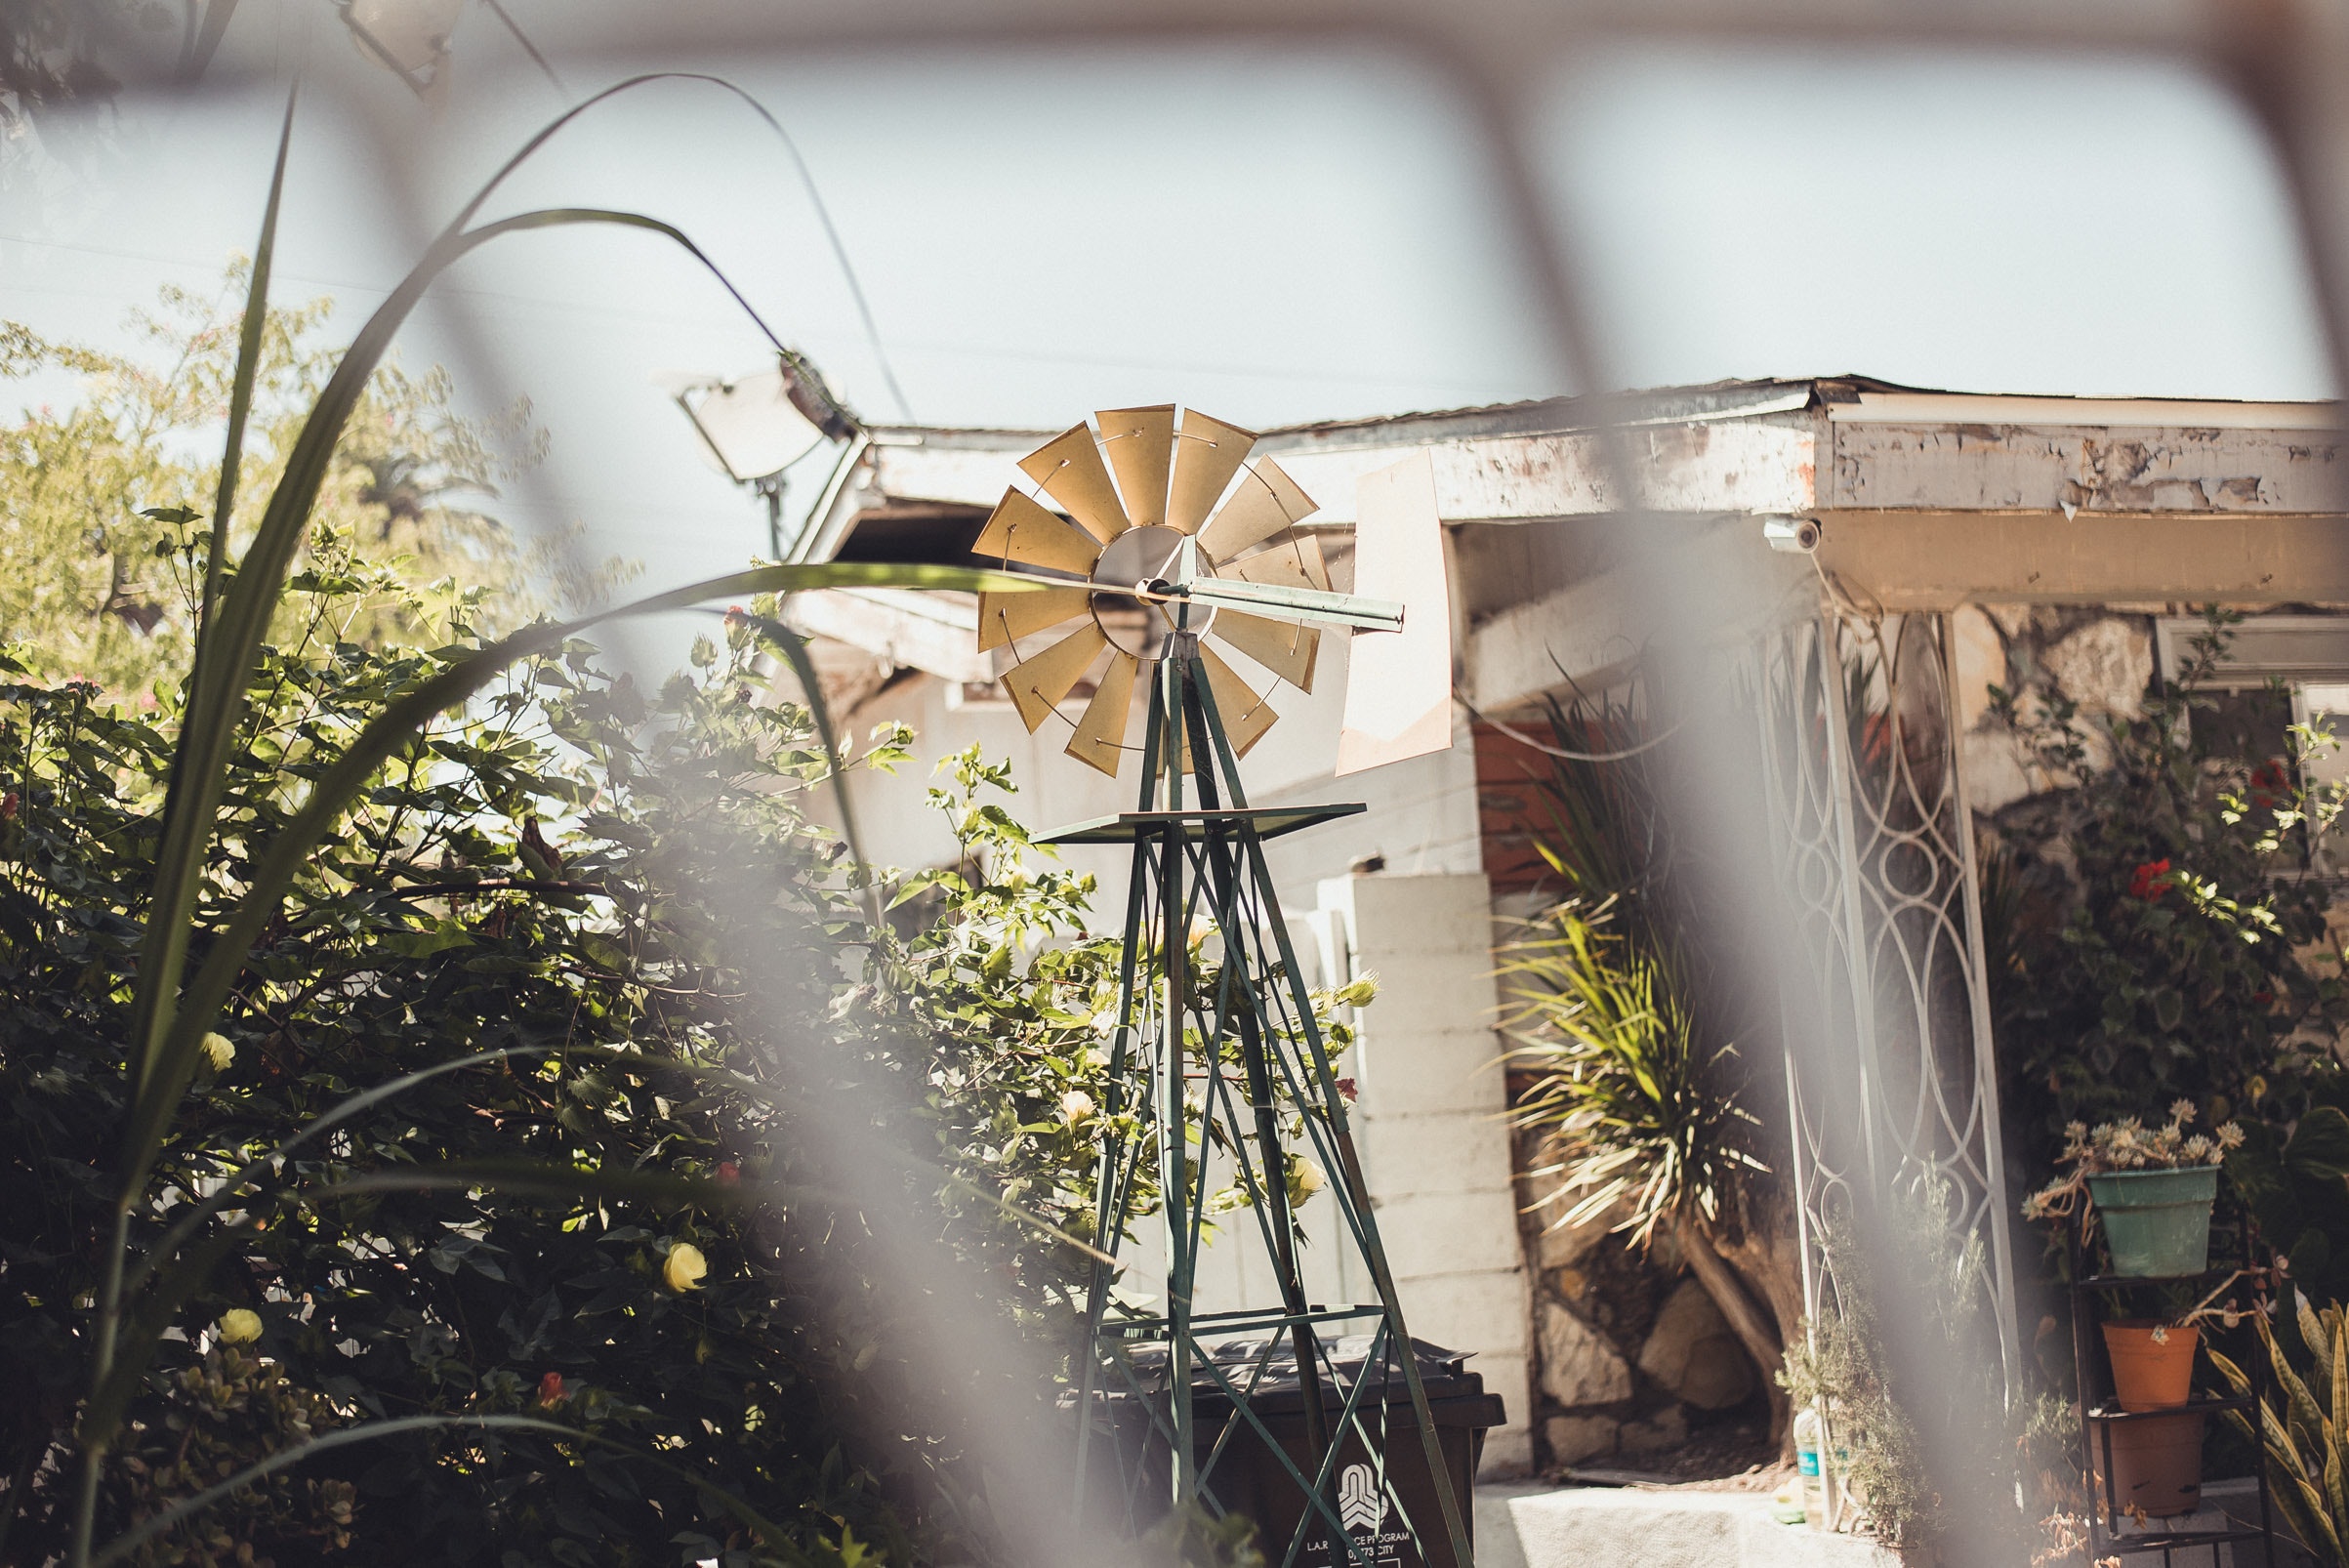
windmill, plant, wheel, mill, metal